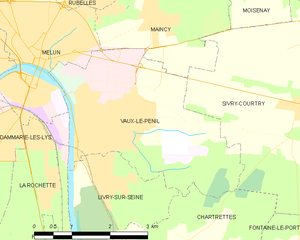
Carte des communes françaises Vaux-le-Pénil